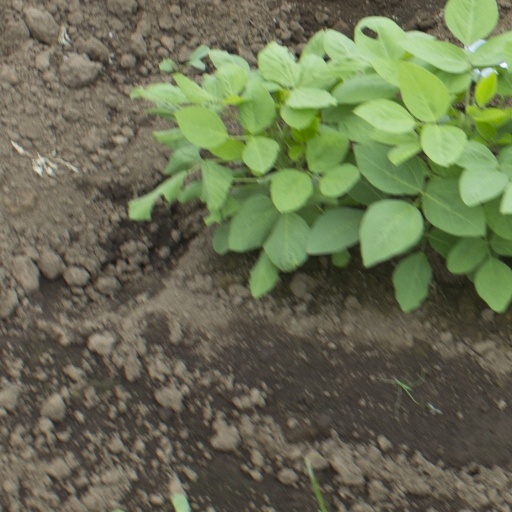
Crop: soybean